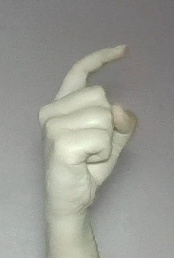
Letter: ra